Against the Wind (1990 film)

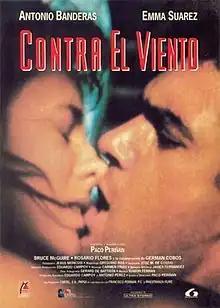
Theatrical release poster

Against the Wind is a 1990 Spanish incest-themed drama film written and directed by Paco Periñán which stars Antonio Banderas and Emma Suárez.